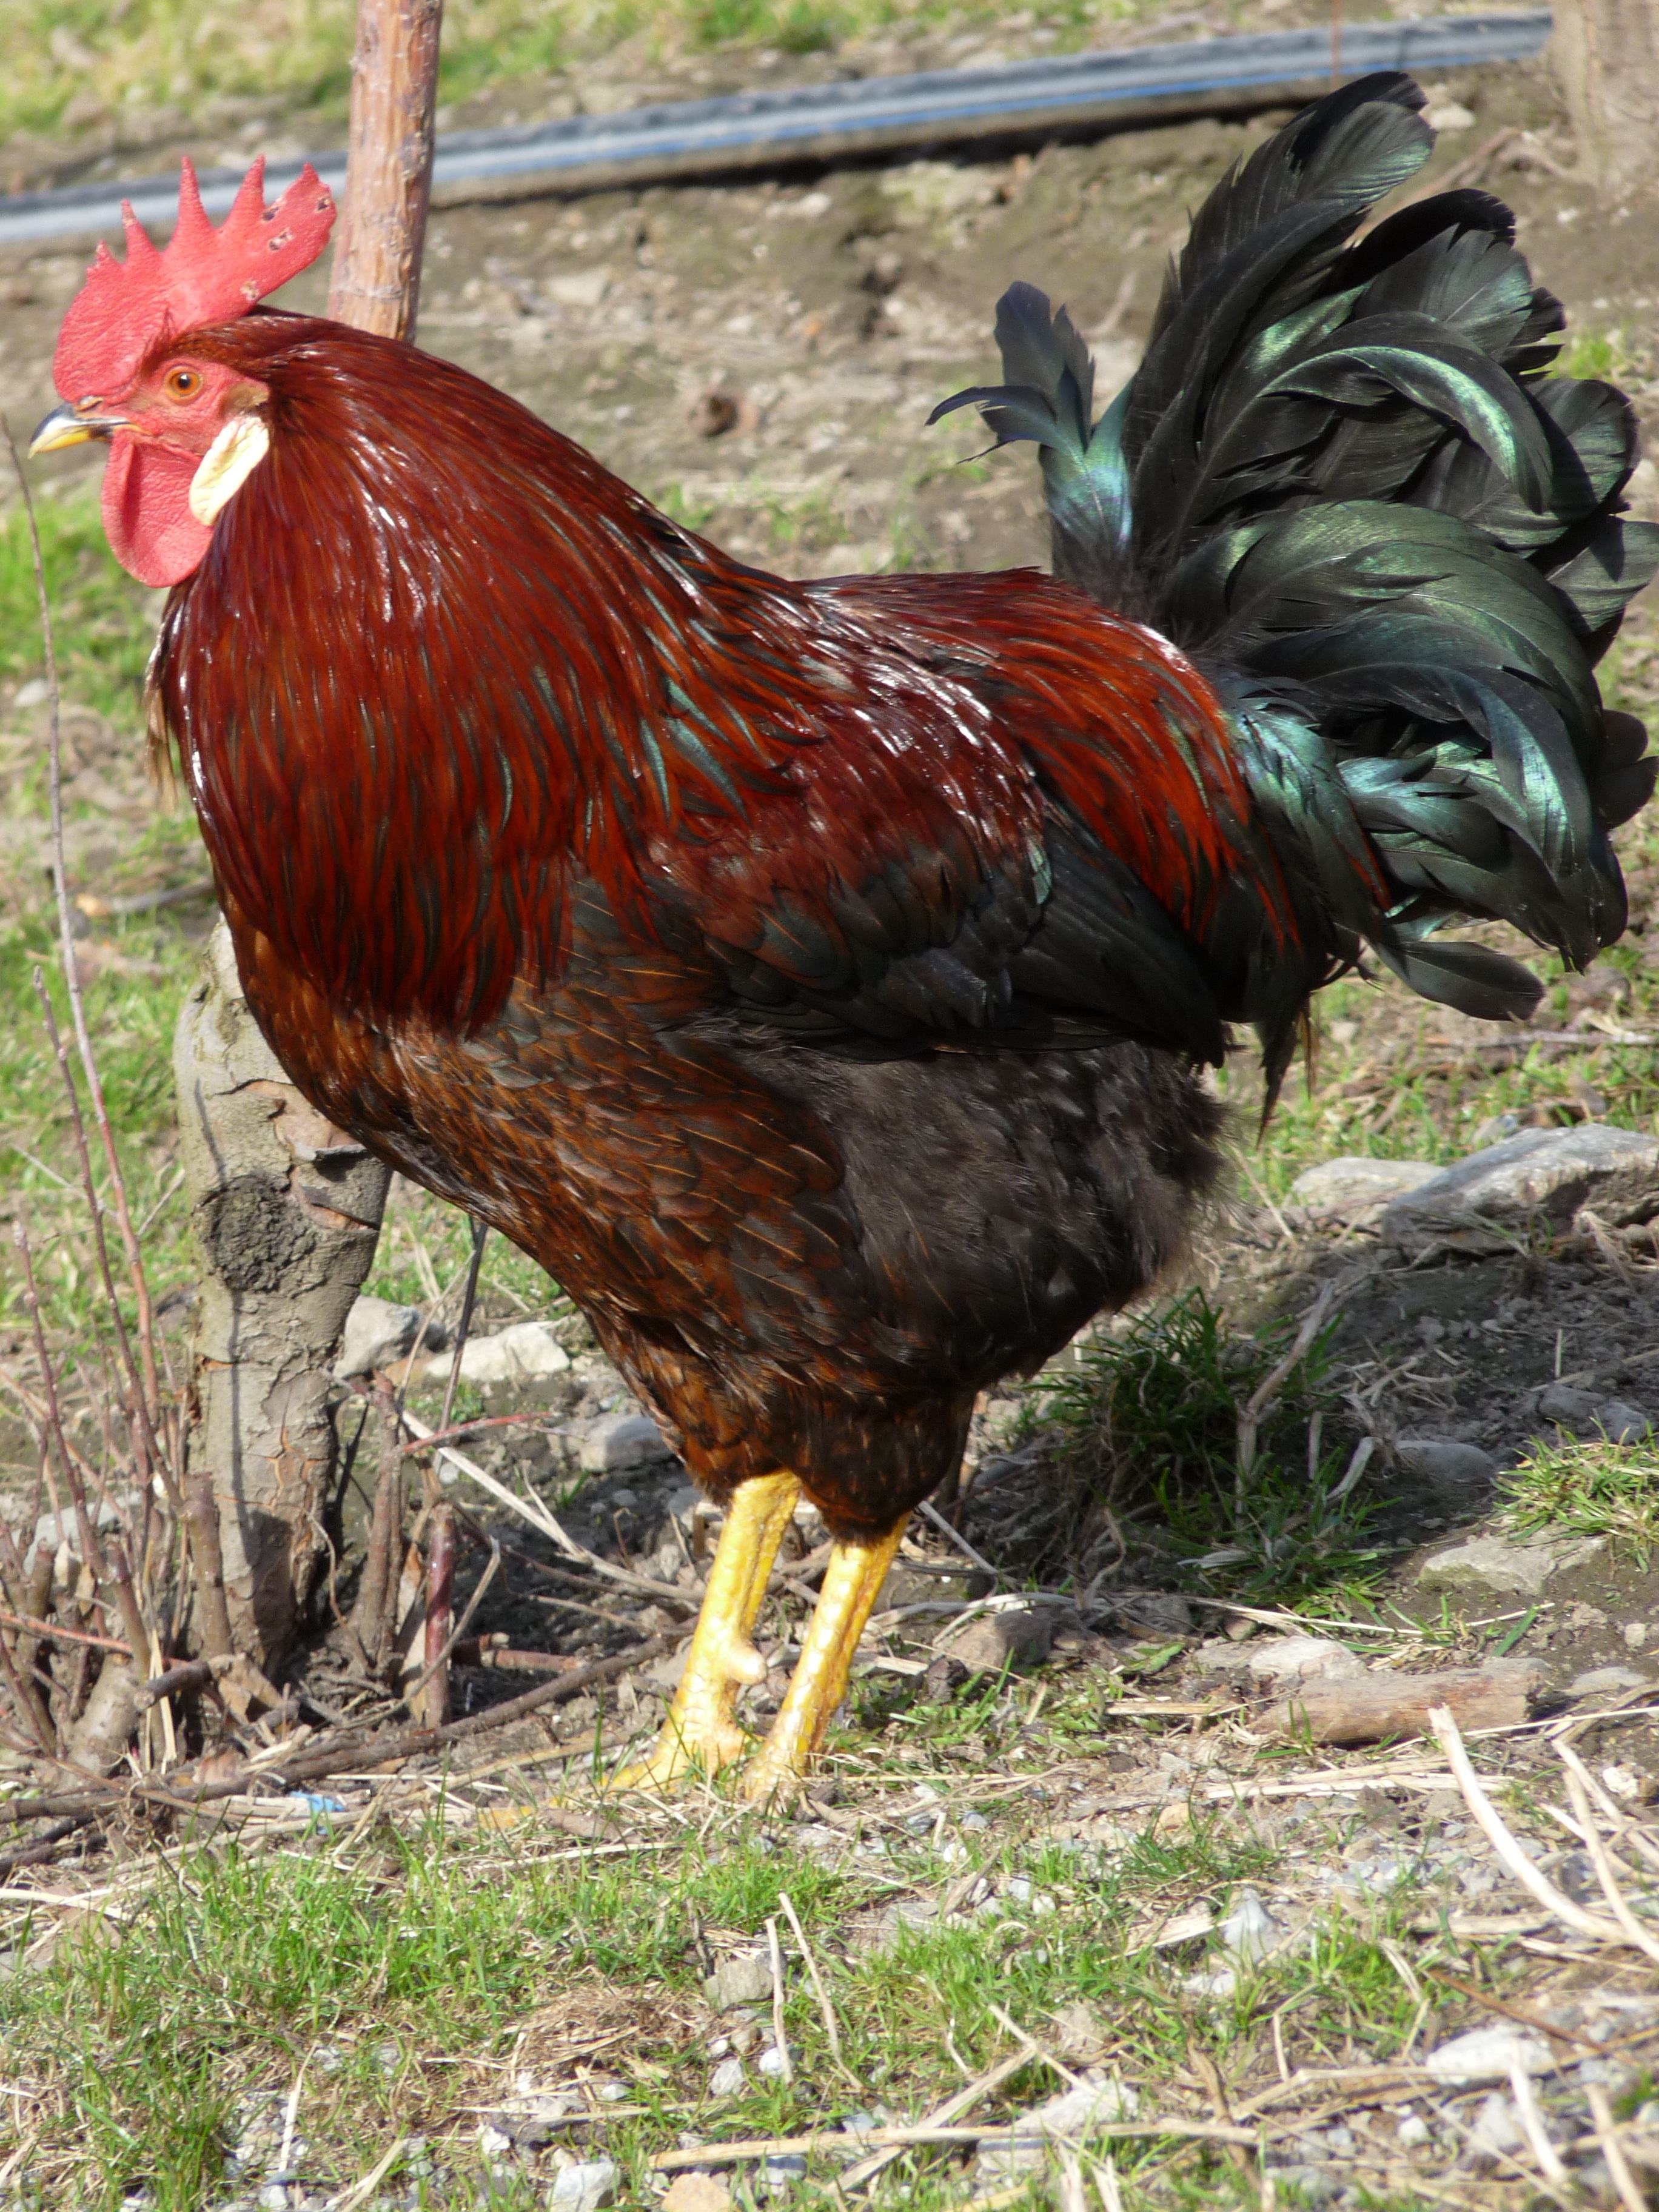
bird, farm, animal, beak, chicken, fowl, fauna, rooster, poultry, galliformes, vertebrate, hahn, phasianidae, gockel